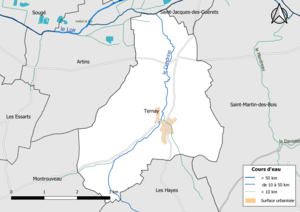
Carte du réseau hydrographique de la commune de fr:Ternay (Loir-et-Cher, France).
Ternay est une commune française située dans le département de Loir-et-Cher, en région Centre-Val de Loire.